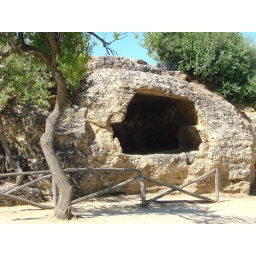
Niches were cut from the rocks to house the bodies of the first Christians, in the 4th century.